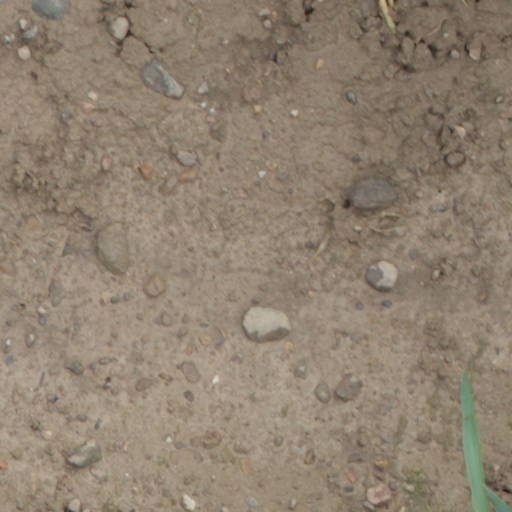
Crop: wheat